Cajueiro

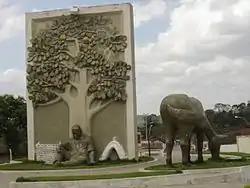
The Access Road to Cajueiro (Alagoas) Municipal.

Cajueiro is a municipality located in the western of the Brazilian state of Alagoas. Its population is 21,331 (2020) and its area is 124 km². Its name comes from the Portuguese for the cashew tree — in the 19th century, a village began to form around such a tree, near the banks of the Paraíba river.